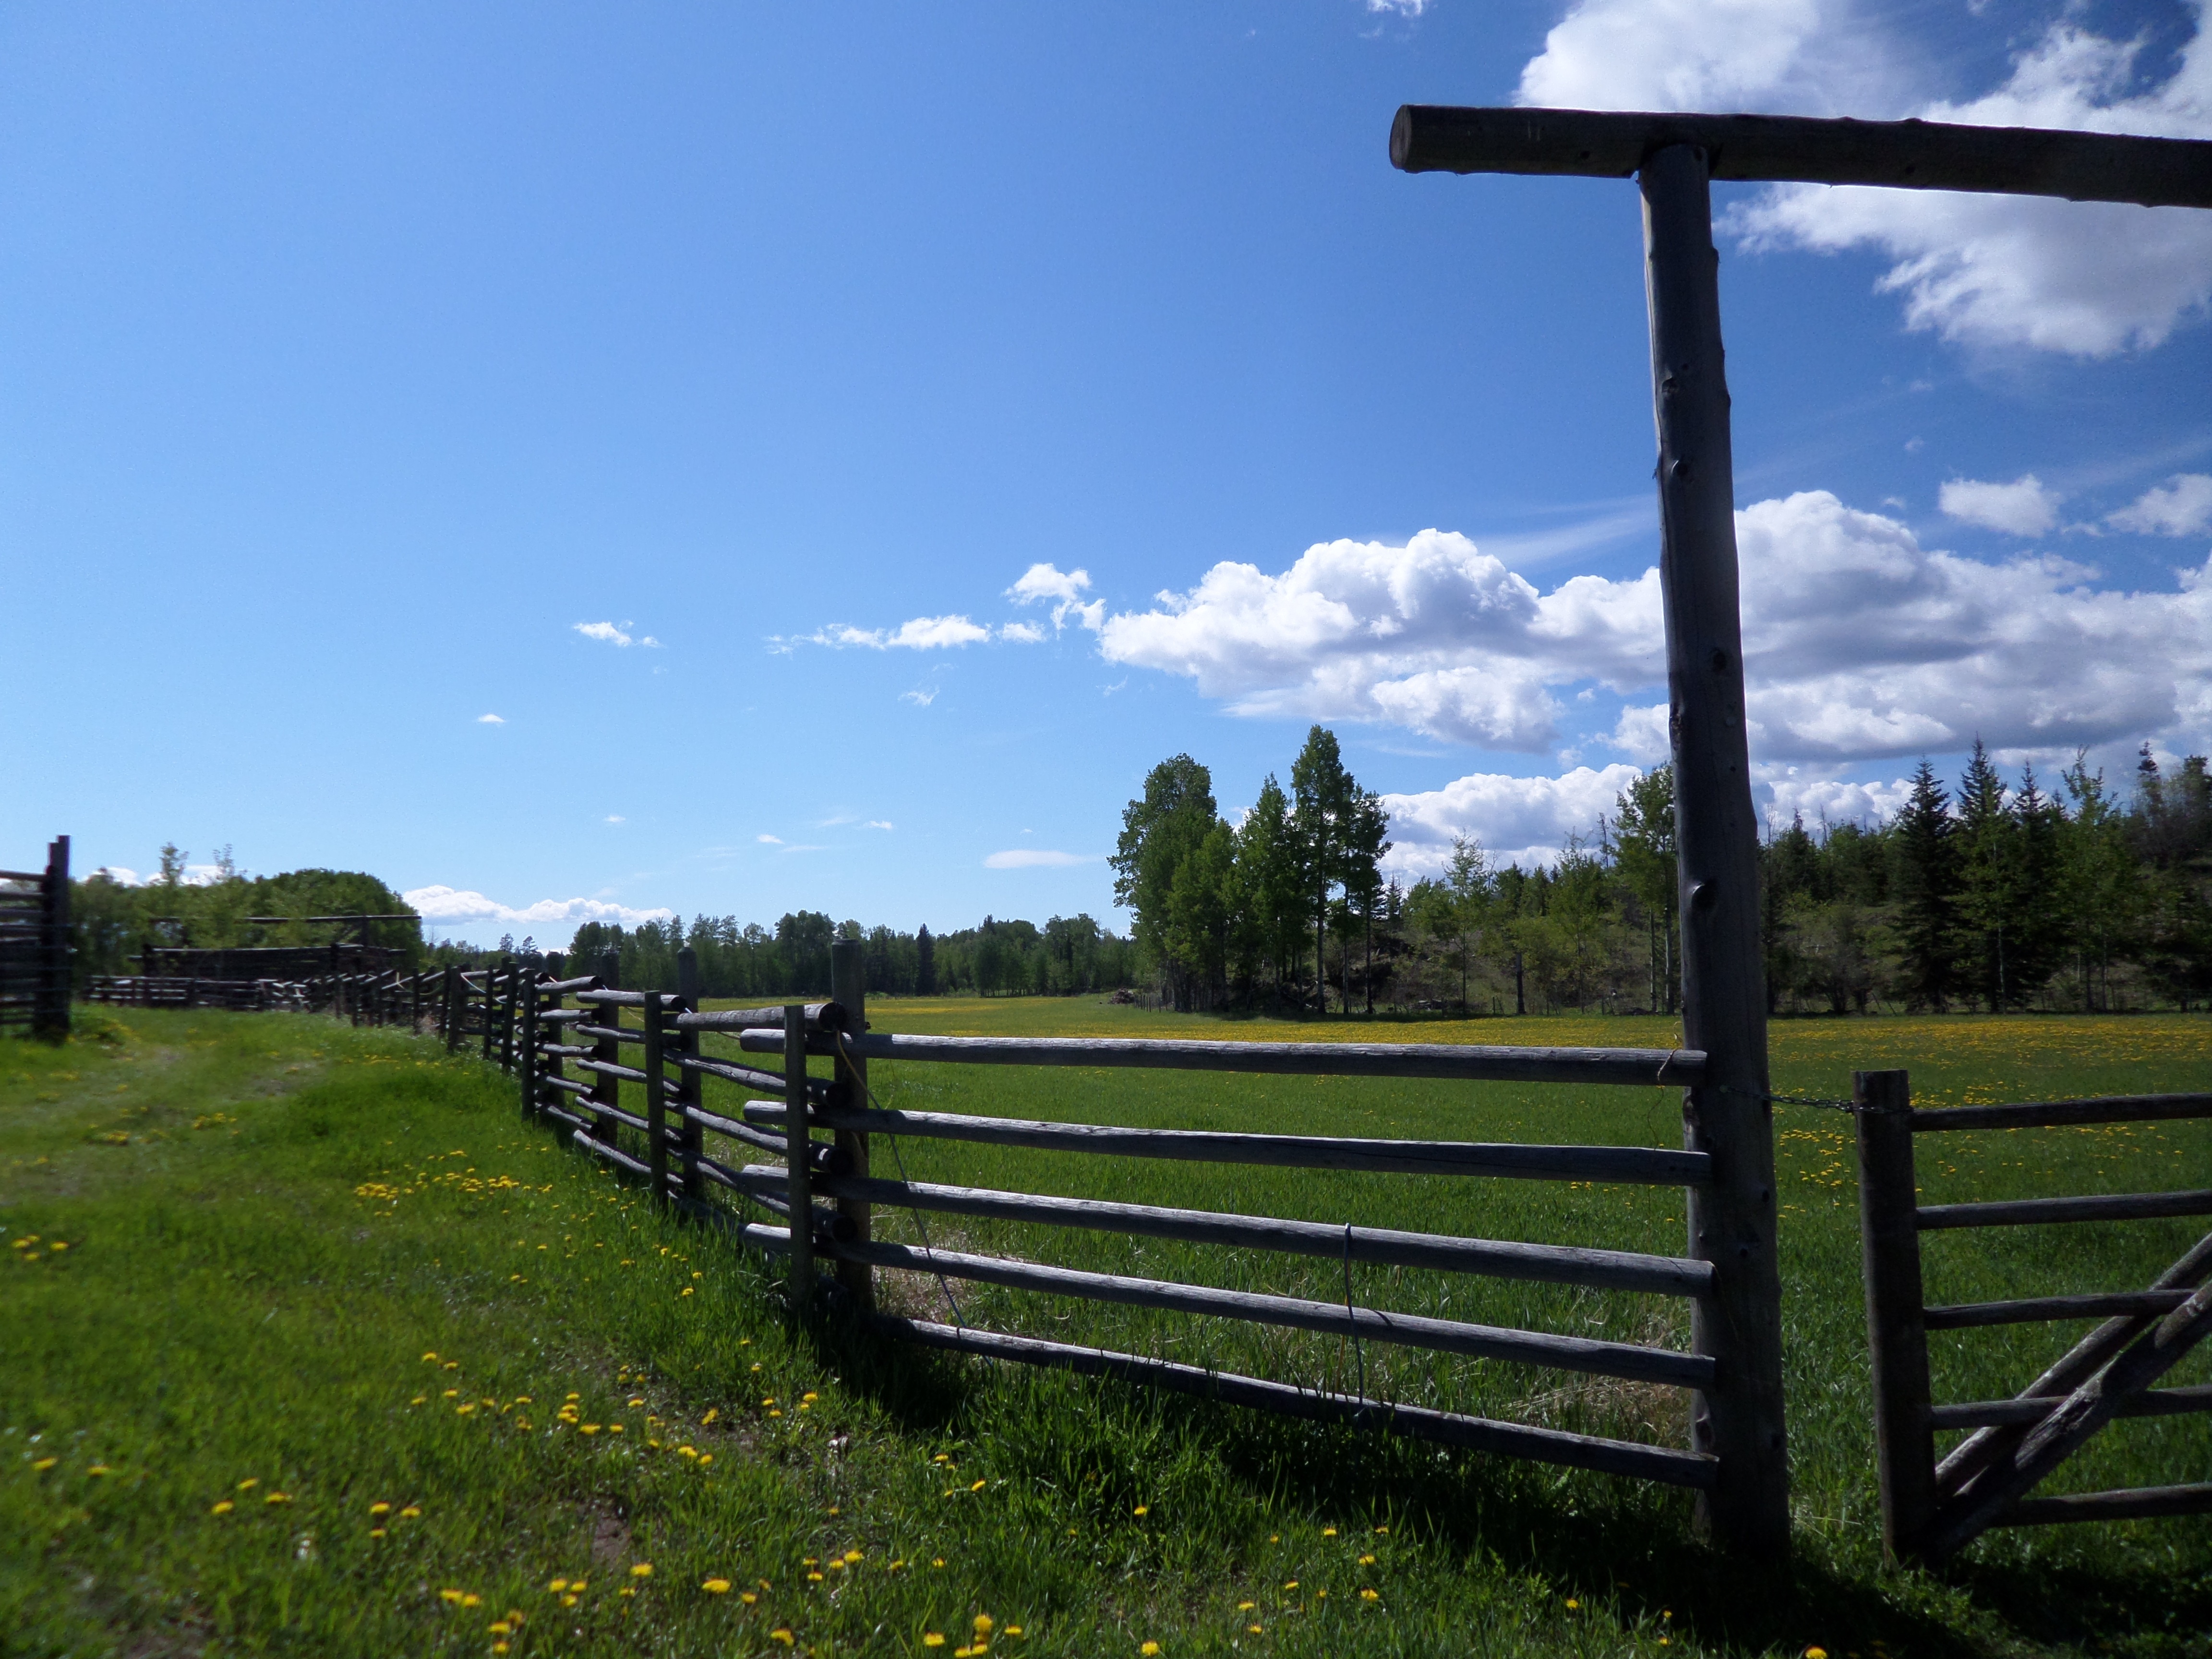
landscape, grass, fence, sky, farm, walkway, ranch, coupling, rural area, outdoor structure, home fencing